Cuélas

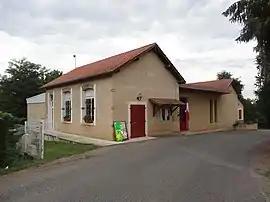
The town hall in Cuélas

Cuélas is a commune in the Gers department in southwestern France.